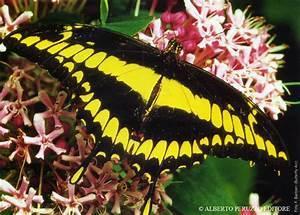
butterfly